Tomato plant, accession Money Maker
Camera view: bottom (45 deg); turntable rotation: 240 degrees
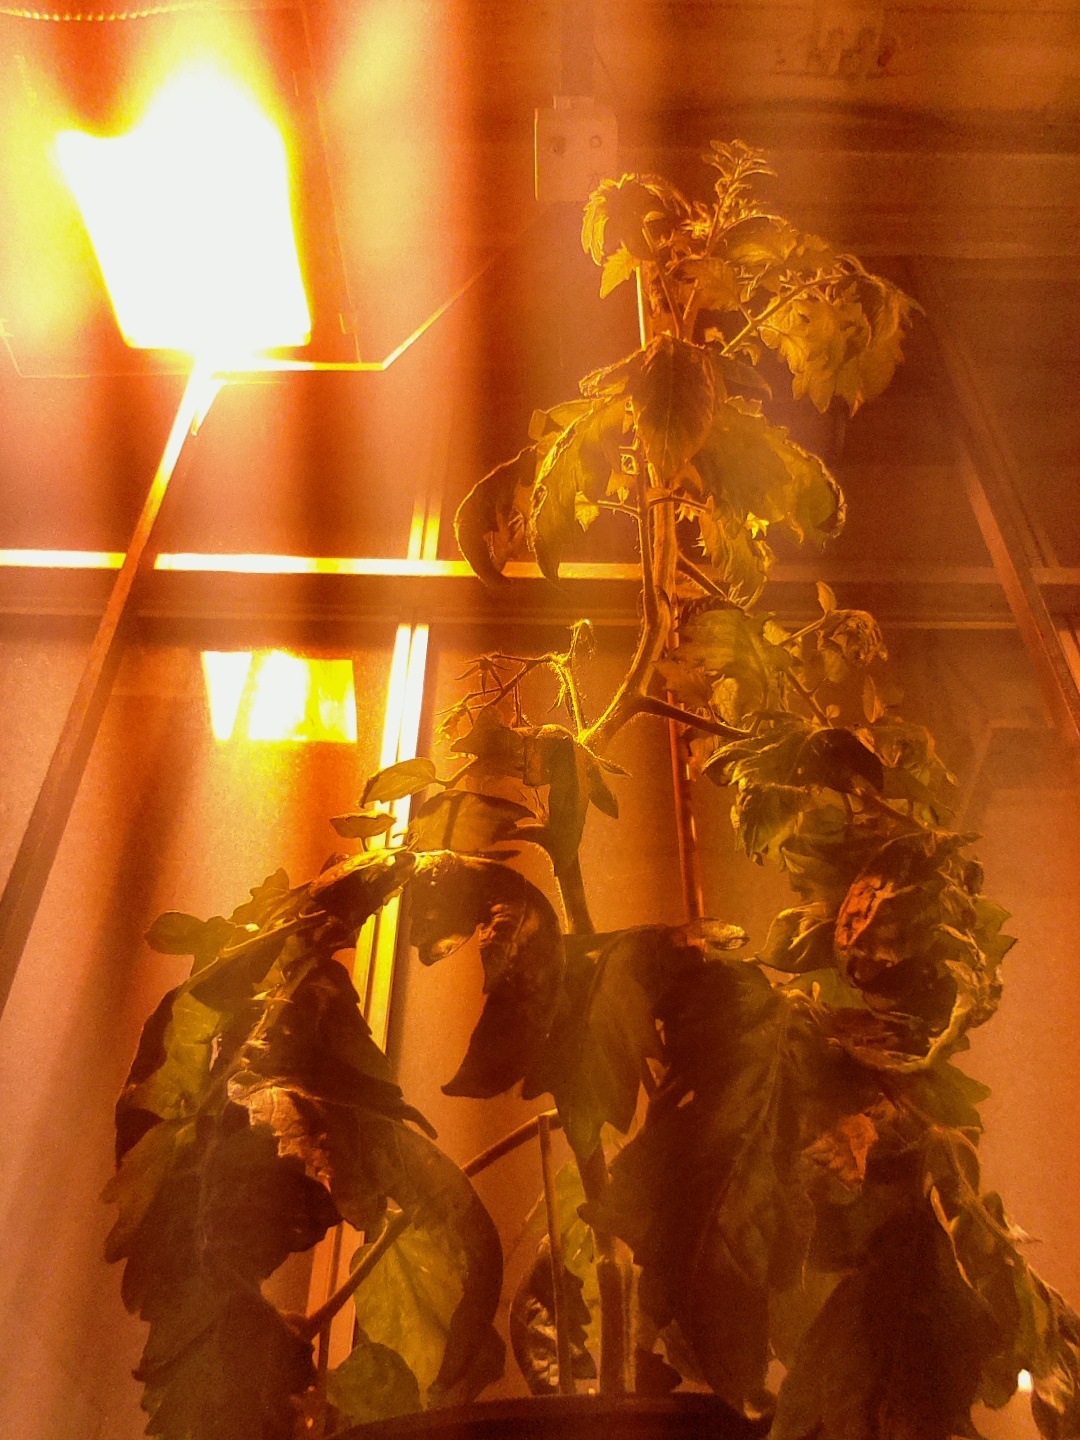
BBCH growth stage 69: End of flowering, 90%-100% of flowers open, more petals falling